Rohingya refugees in Bangladesh

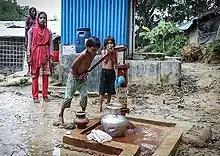
Clean water and sanitation are scarce for many Rohingya refugees in Bangladesh, especially in unregistered camps.

Poor infrastructure and sanitation in refugee camps place the Rohingya at increased risk for food- and water-borne diseases. The recommended number of residents per latrine to reduce risk for waterborne disease is 20, according to the Minimum Standards in Humanitarian response. In the Rohingya refugee camps in Bangladesh, the actual prevalence of latrines is one latrine for 37 individuals. Clean water is also in demand for the Rohingya refugees. Many people draw from nearby rivers for drinking water, but these rivers are also sources of bathing and open defecation, especially in unofficial Rohingya camps. Contamination of these rivers and latrines by harmful pathogens becomes an even greater risk during monsoon seasons for Rohingya camps in both Myanmar and Bangladesh. Poor infrastructure in the refugee camps will not protect against flooding events that can easily spread food- and water-borne pathogens.